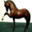
Label: horse